Emma Wold

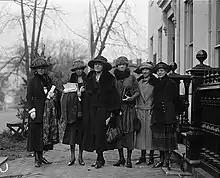
Prominent women at Woman's Party equal rights conference (1922). L to R: Mrs. Agnes Morey, Brookline, MA; Miss Katherine Morey, Brookline, MA & State Chairman of the Woman's Party; Elsie Hill, Norwalk, CT; Mary Dean Powell, D.C.; Emma Wold, Portland, OR; Mabel Vernon, Wilmington, DE

Wold graduated from the University of Oregon and Washington Law School.